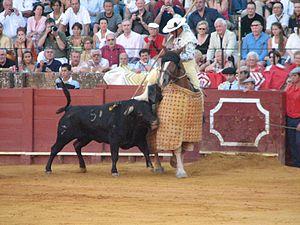
Le caparaçon est une housse d'ornement dont on revêt les chevaux montés ou attelés dans les cérémonies. Le caparaçon est également un tablier de cuir, de laine, etc., destiné à protéger le dos du cheval contre la pluie, les mouches, etc.
Les Arènes de la Real Maestranza de Caballería de Séville sont les arènes de la ville espagnole de Séville, en Andalousie. Bâties entre le XVIIIᵉ et le XIXᵉ siècles, elles sont la propriété de l'institution militaire laïque qui leur donne leur nom, la Real Maestranza de Caballería.